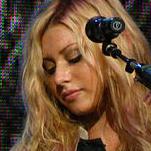
Age: 17